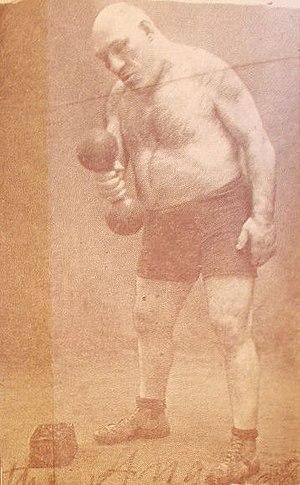
Maurice ""The Angel"" Tillet en page 6 du journal de catch Wrestling News Pictural Pulse du 9 janvier 1947."